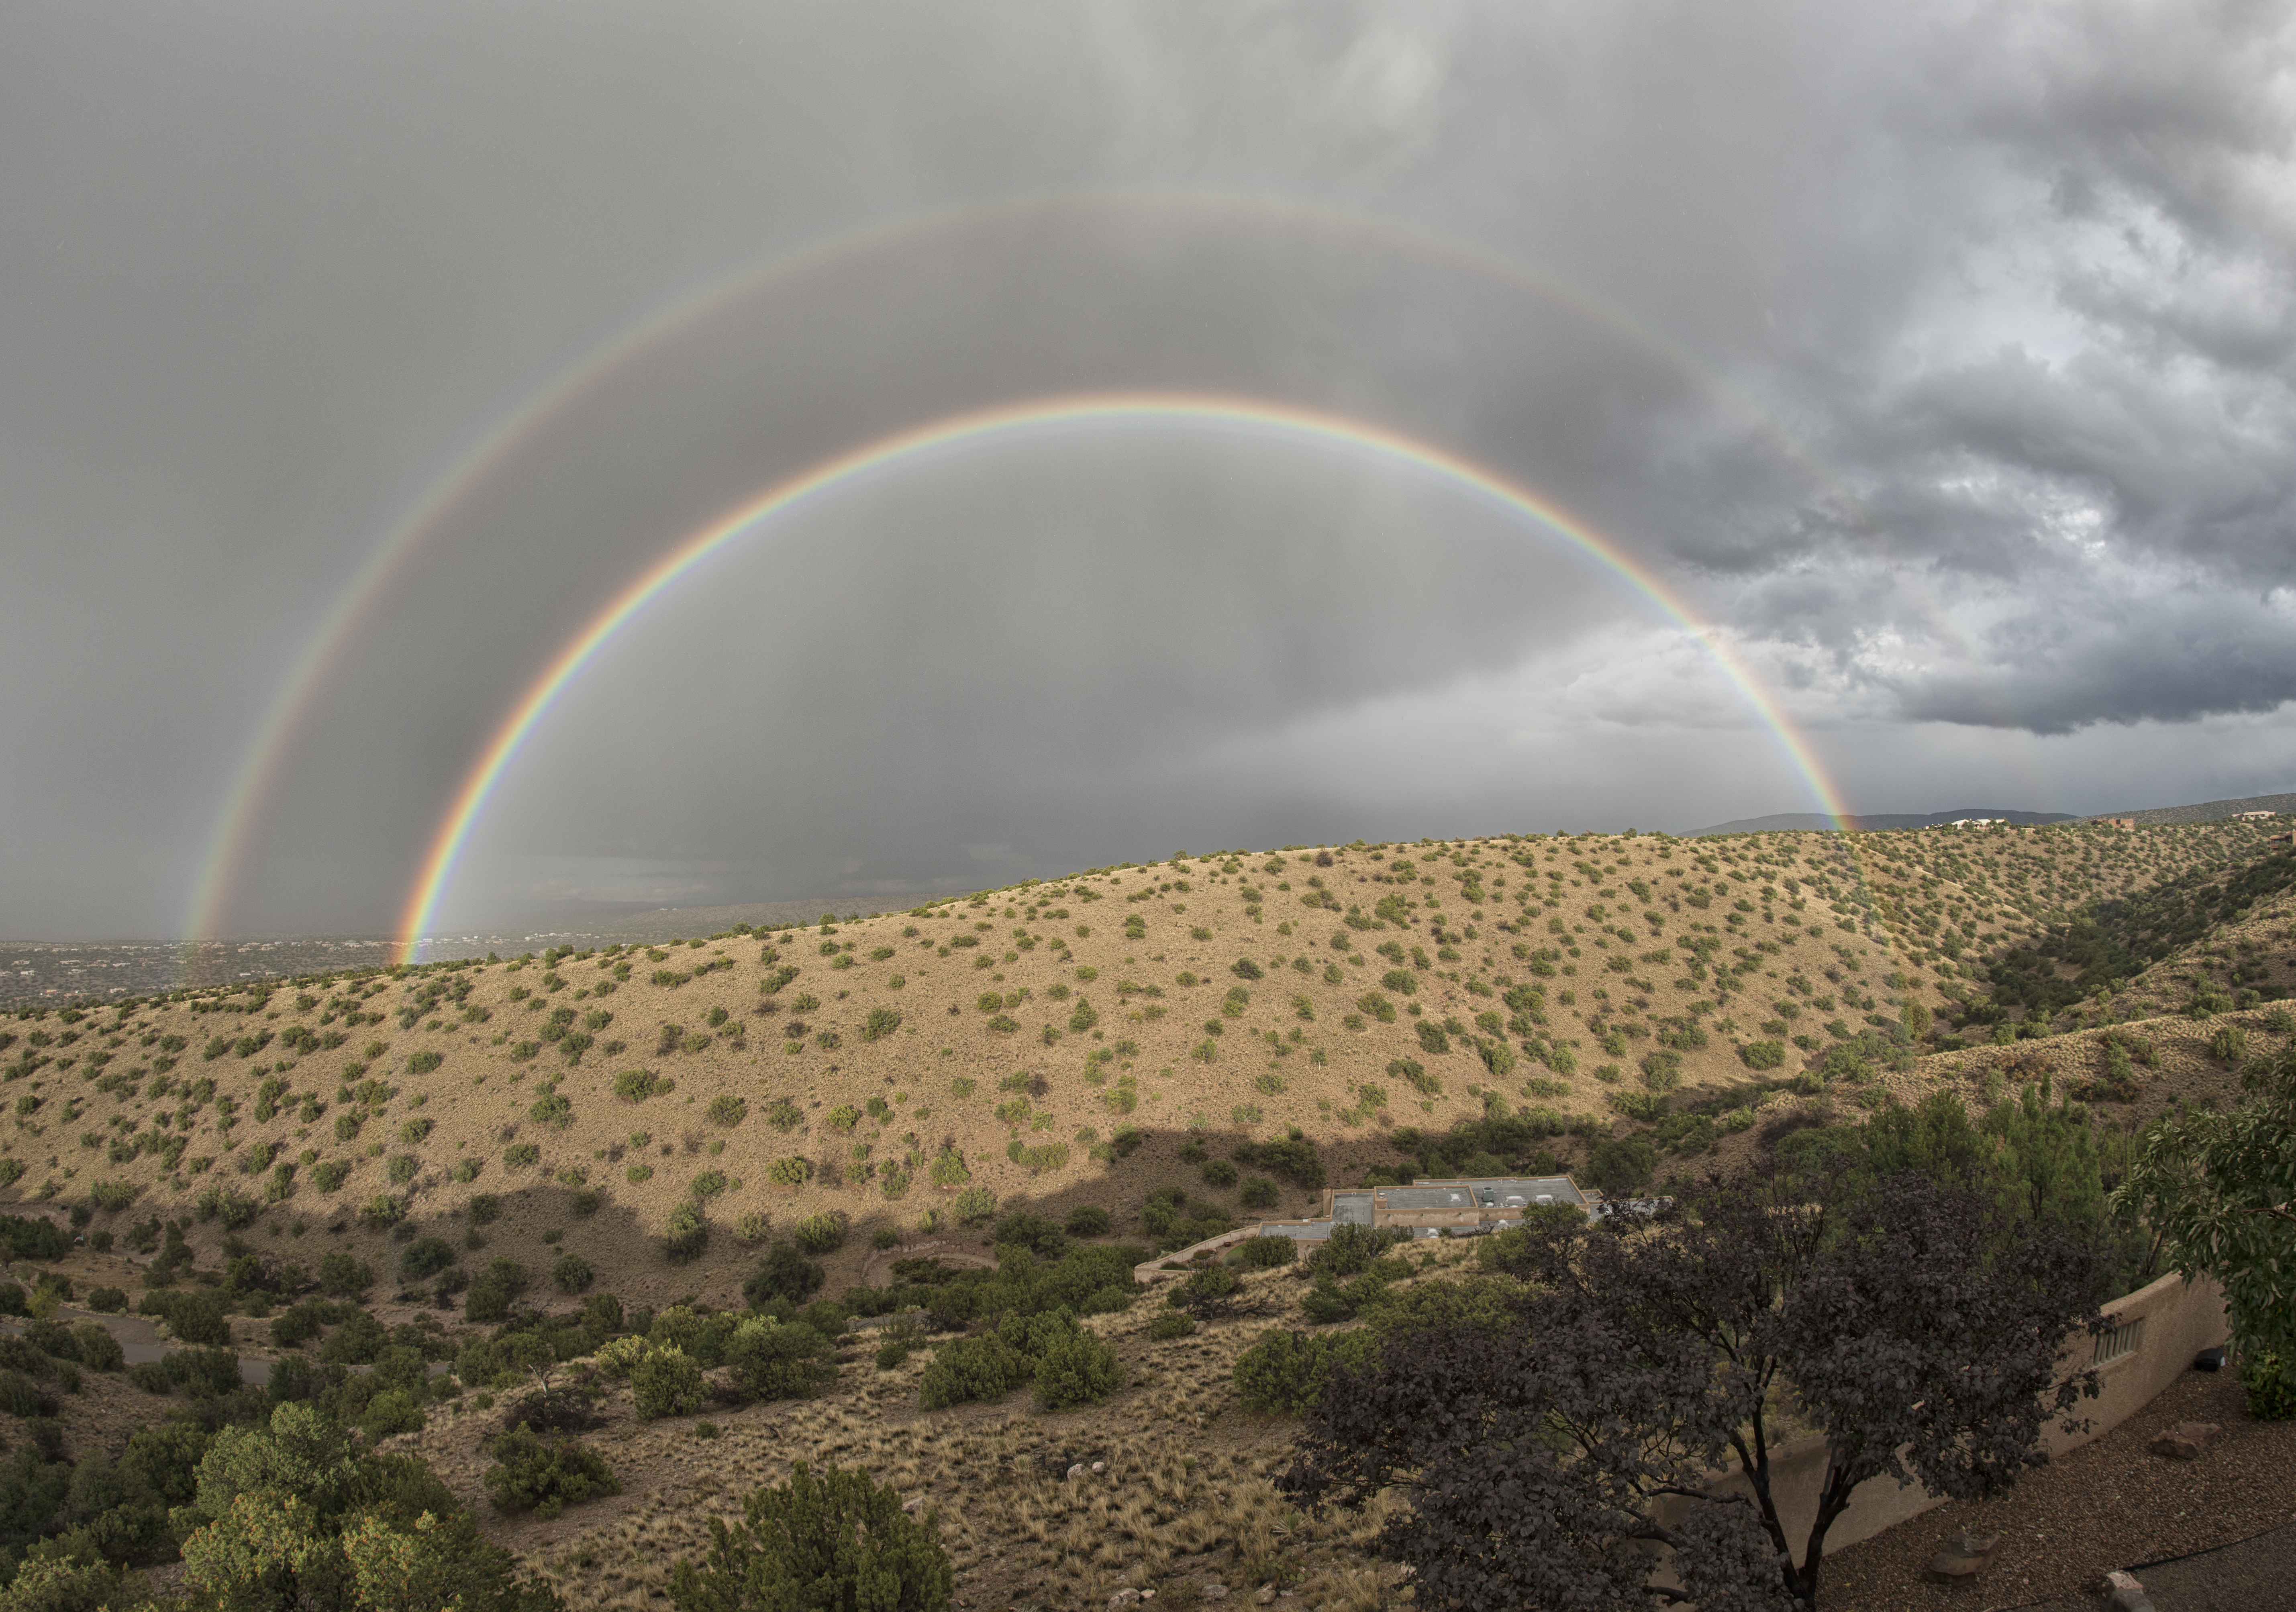
landscape, nature, horizon, cloud, sky, hill, rainbow, meteorological phenomenon, atmosphere of earth